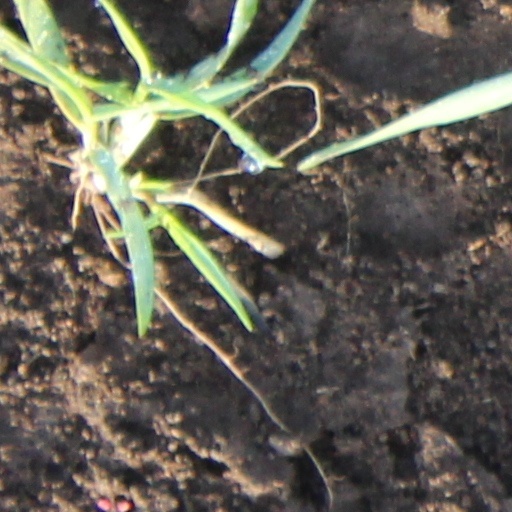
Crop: wheat